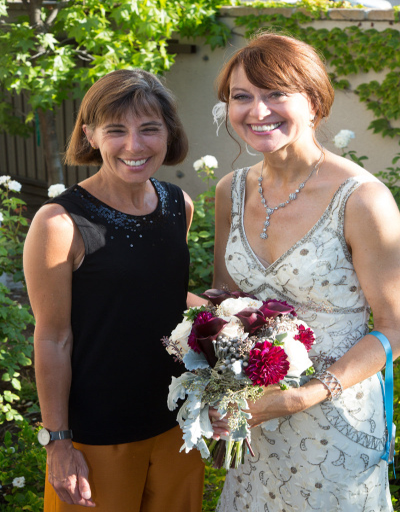
people , a friend who officiated the wedding ceremony .